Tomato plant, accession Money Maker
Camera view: bottom (45 deg); turntable rotation: 150 degrees
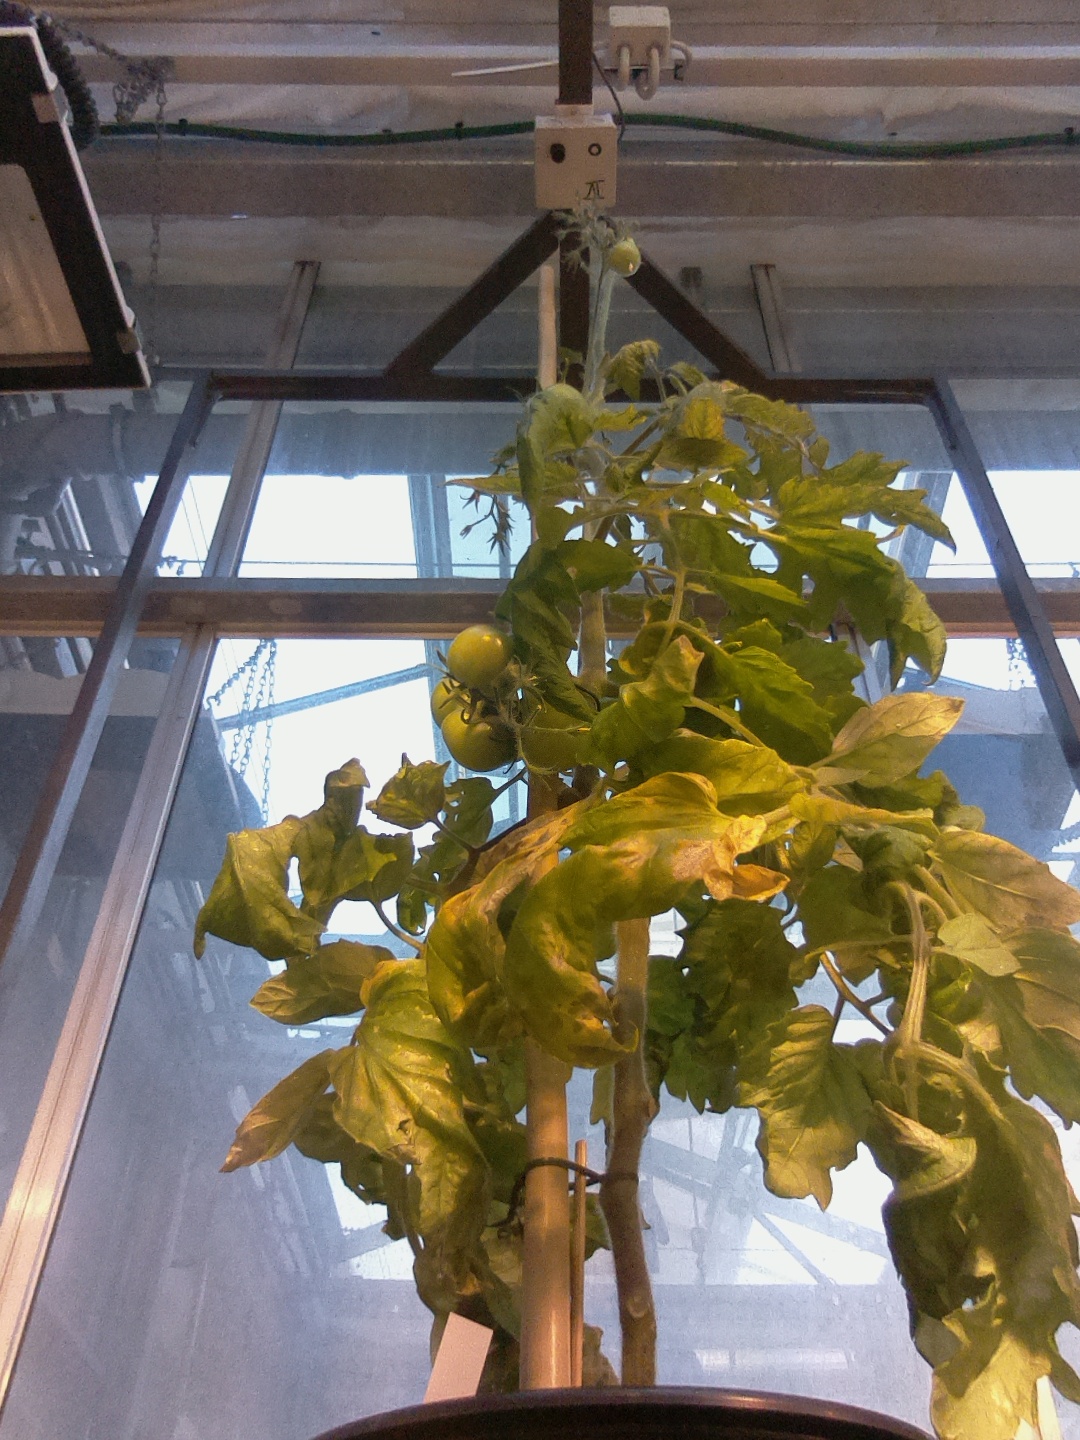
BBCH growth stage 79: 90% -100% of final fruit size